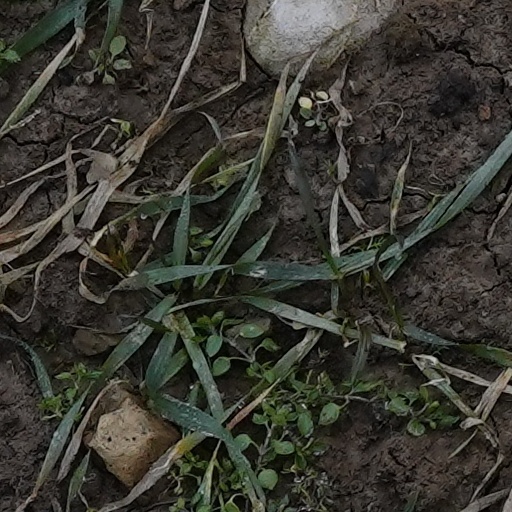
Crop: wheat